Jimmy Schulz

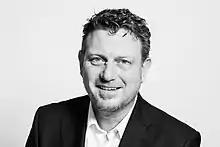

Ralph Jimmy Schulz (22 October 1968 – 25 November 2019) was a German technology executive and politician of the Free Democratic Party who served as a member of the Bundestag from the state of Bavaria from 2009 to 2013 and again from 2017 until his death in 2019. Prior to politics, Schulz founded and sold an internet service provider called Cyber Solutions GmbH.